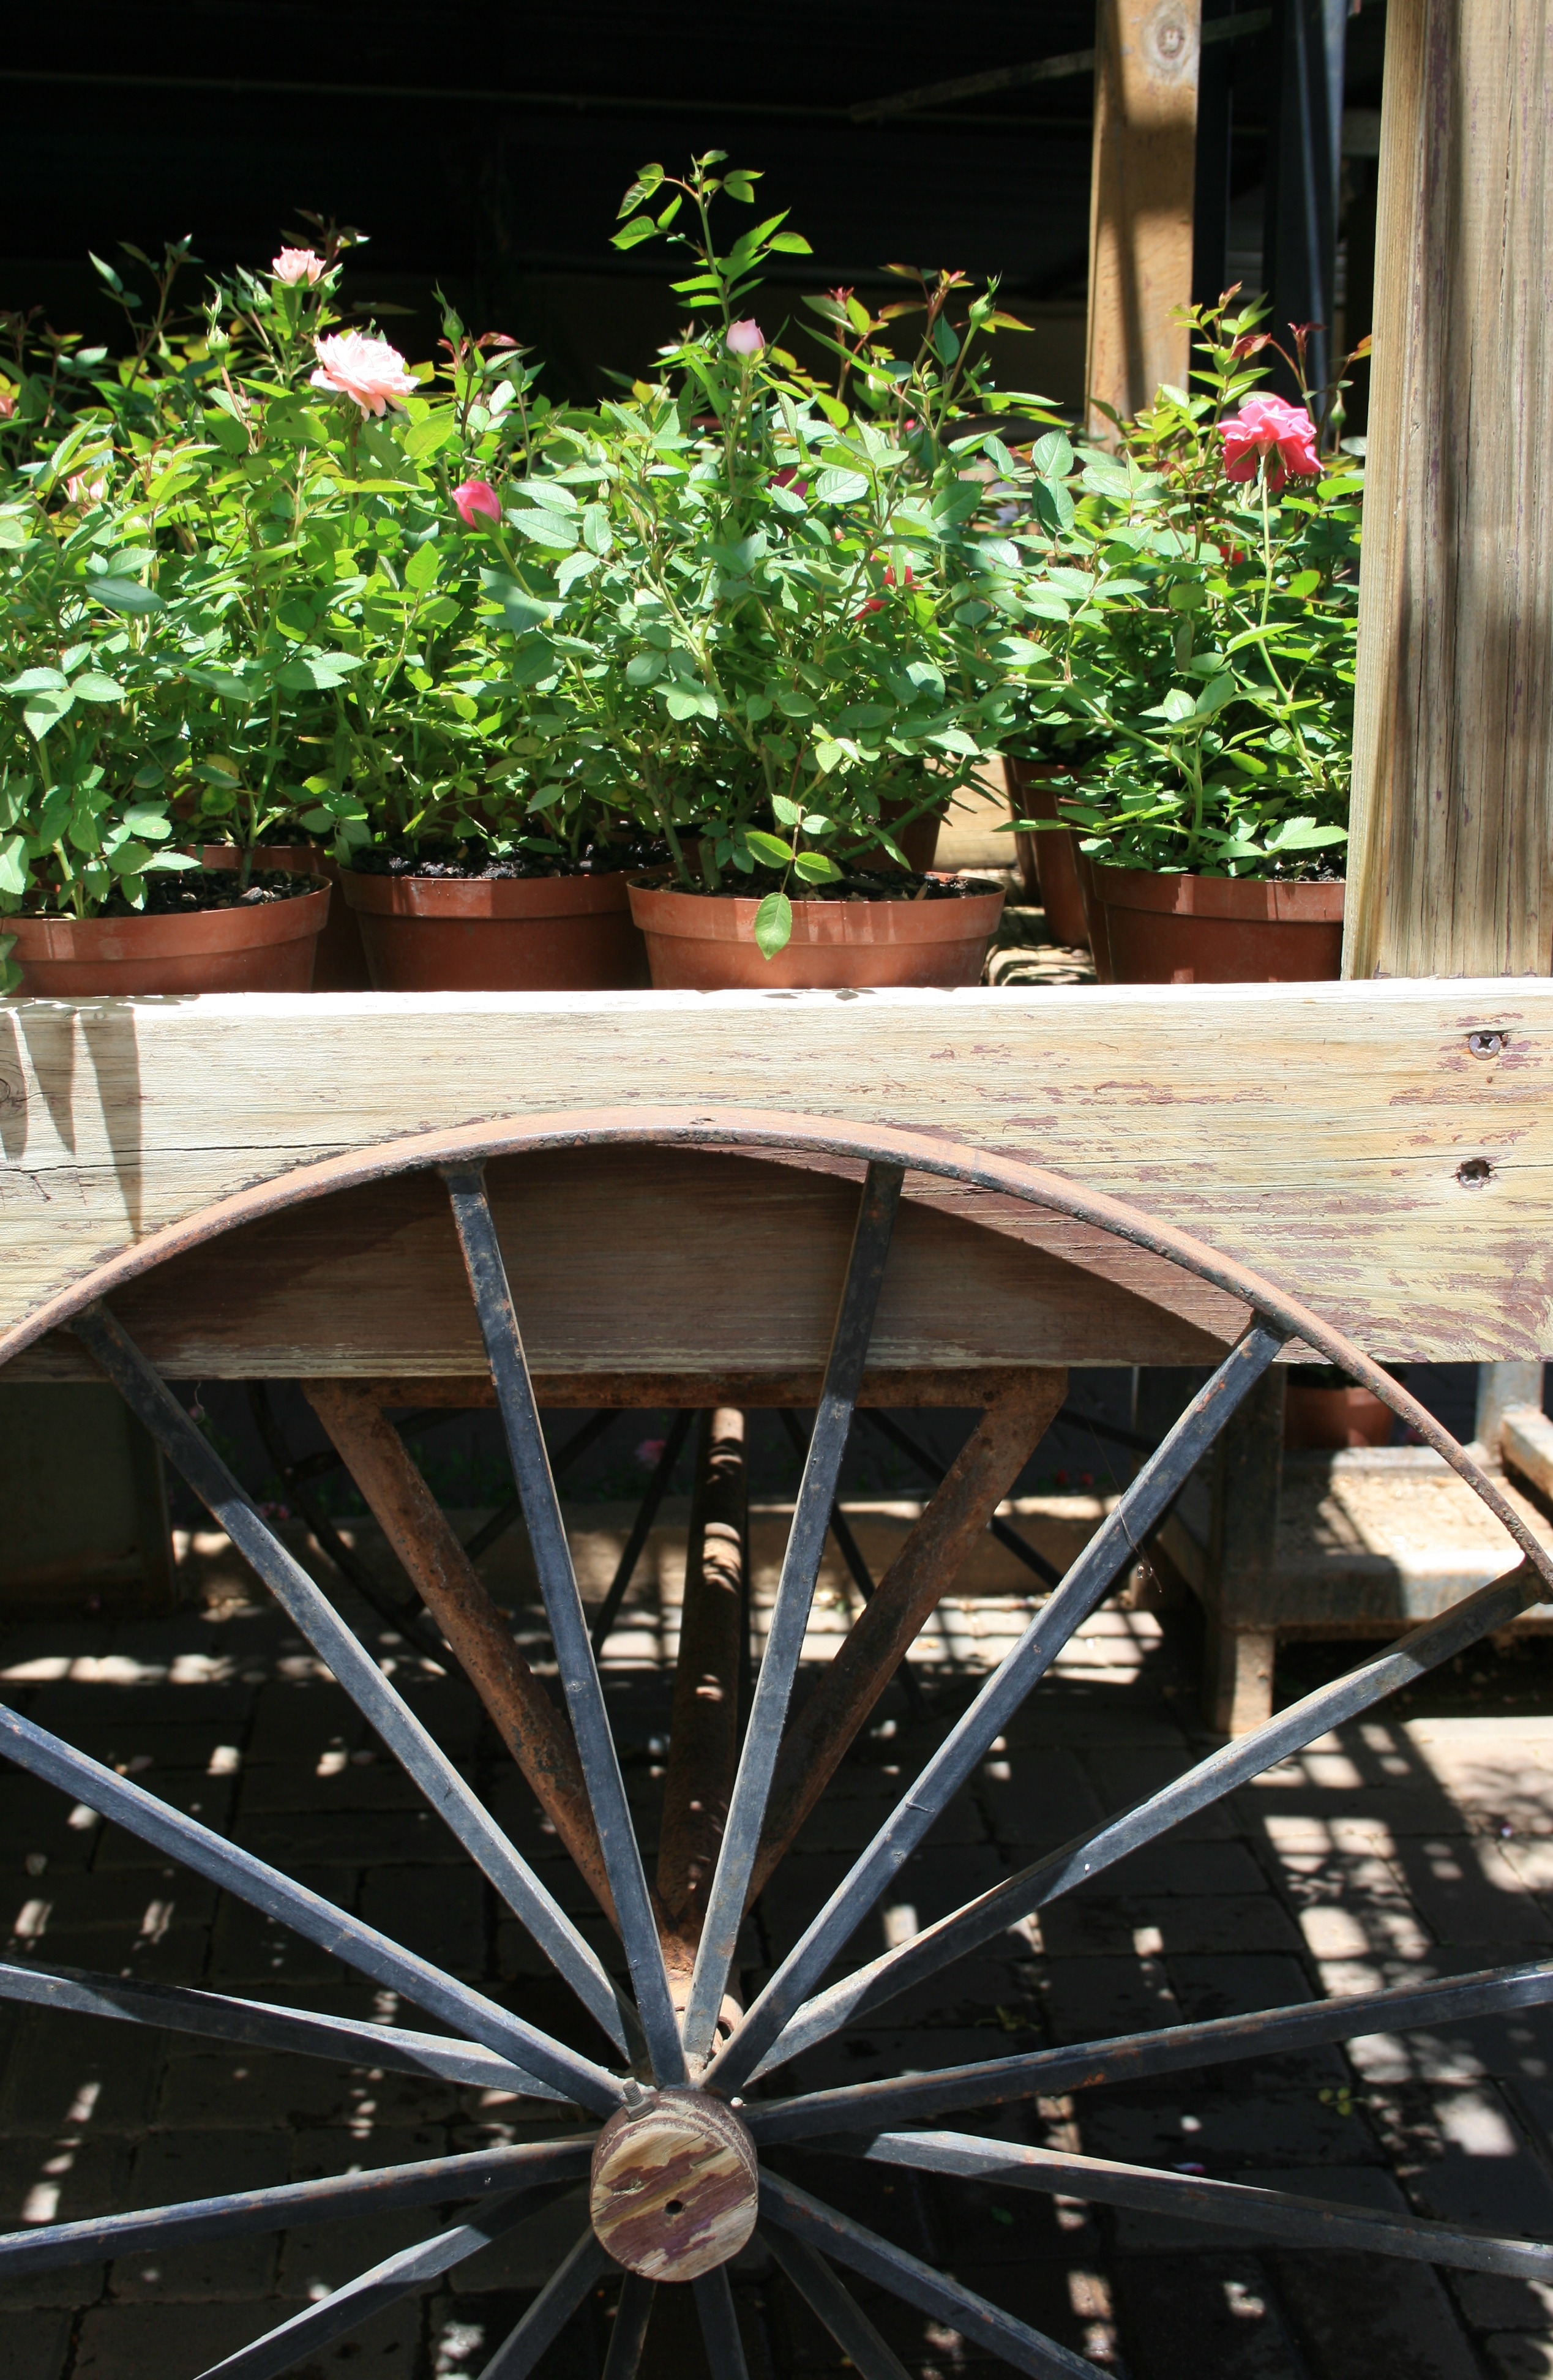
wood, wheel, cart, round, flower, garden, plants, potted, spokes, display, circular, wooden, static, outdoor structure